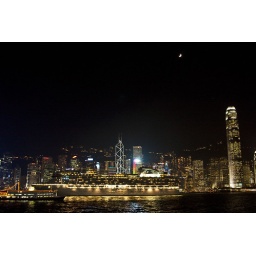
A boat vs. a cruise ship in HK